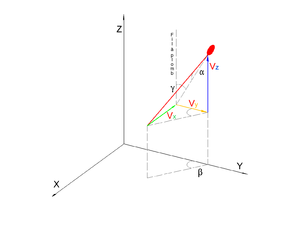
La morphoanalyse des traces de sang est une discipline de criminalistique qui interprète les traces de sang sur les scènes de crime, de suicide ou d'accident, lorsque les faits sont incertains ou suspects.